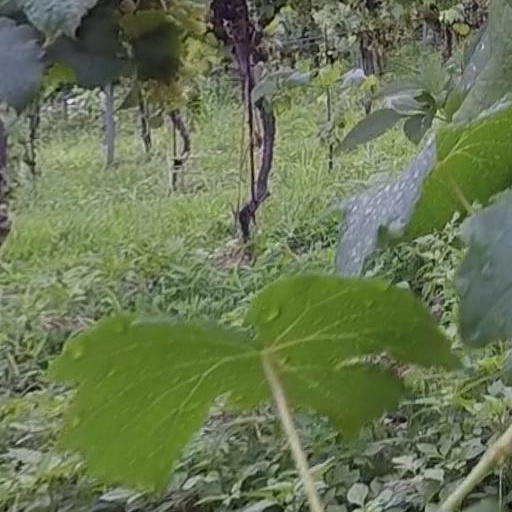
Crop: grape